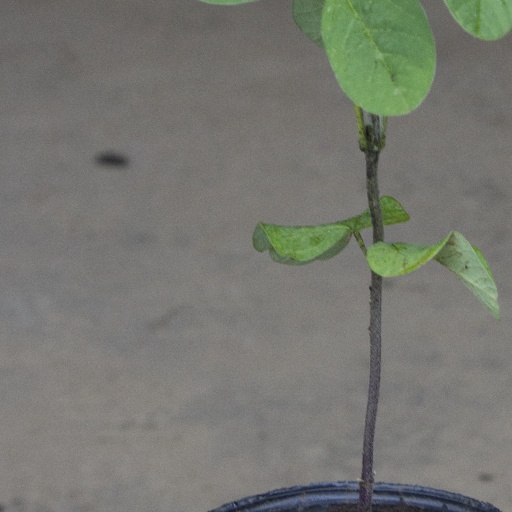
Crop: soybean